Yara Yavelberg

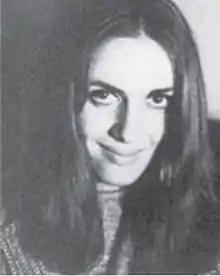

Yara Iavelberg (São Paulo, May 7, 1944 – Salvador, August 20, 1971) was a Marxist activist and a member of the armed resistance against Brazilian military dictatorship. A psychologist and professor, she joined the fight against the military regime, first as a member of the Marxist Revolutionary Organization Workers' Politics (Polop) and later the Revolutionary Movement of October 8 (MR-8). She became the partner of former army captain Carlos Lamarca, one of the key leaders of the armed opposition to Brazil's military government, until her death during a security forces raid in Salvador, Bahia, in August 1971. Her case was one of those investigated by the Truth Commission, which examined deaths and disappearances during Brazil's military dictatorship.